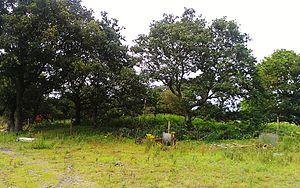
Le bateau de Snape est un bateau tombe datant du Vᵉ-VIᵉ siècle découvert à Snape dans le Suffolk, près d'Aldeburgh en Est-Anglie. Un groupe de monticules se trouvant là a été fouillé en 1862 et les restes d'un bateau à clin d'une quinzaine de mètres de longueur a été dégagé du plus large d'entre eux. Les objets trouvés dans la tombe incluent des fragments d'un calice en verre de couleur verte du style Anglo-Saxon primitif, ainsi qu'un anneau en or de la période romaine tardive. En se référant à ces trouvailles, la tombe est datée du Vᵉ ou du VIᵉ siècle. Des cheveux humains auraient également été trouvés.